Badenweiler

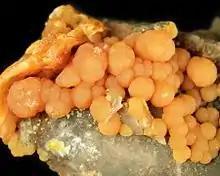
Mimetite specimen from Haus Baden Mine, Badenweiler lead mining district.

Badenweiler (High Alemannic: "Badewiler") is a health resort and spa in the Breisgau-Hochschwarzwald district of Baden-Württemberg, Germany, historically in the Markgräflerland. It is 28 kilometers by road and rail from Basel, 10 kilometers from the French border, and 20 kilometers from Mulhouse. The nearest big city on the German side of the border is Freiburg, about 30 kilometers away. Badenweiler lies at the western edge of the Black Forest. It is sheltered by the Blauen , , and the climate is excellent. Its parish (Evangelical) church (1897) was built at the foot of an 11th-century castle which belonged to the margraves of Baden and was destroyed by the French during the wars of Louis XV.